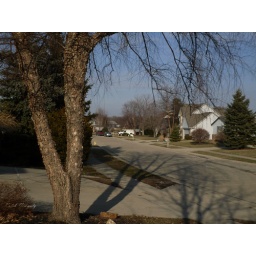
street under tree